Calhoun Colored School

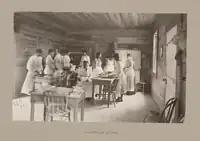
A cooking class at the Calhoun School.

Washington, Thorn and Dillingham developed the Calhoun Colored School according to the Hampton-Tuskegee model. First, students would receive a basic elementary education and then an industrial education at the high school level. This model envisioned preparing students for the work available in the rural areas in which most of them lived. Boys would become farmers and perhaps skilled tradesmen, and girls would become wives and homemakers, as well as laundresses, dressmakers, or domestic workers. The best students were encouraged to become teachers and work in the community or outlying areas to promote further education along the Hampton-Tuskegee model. There was a great push to continue to improve literacy among both children and adults, and teaching was a high calling.